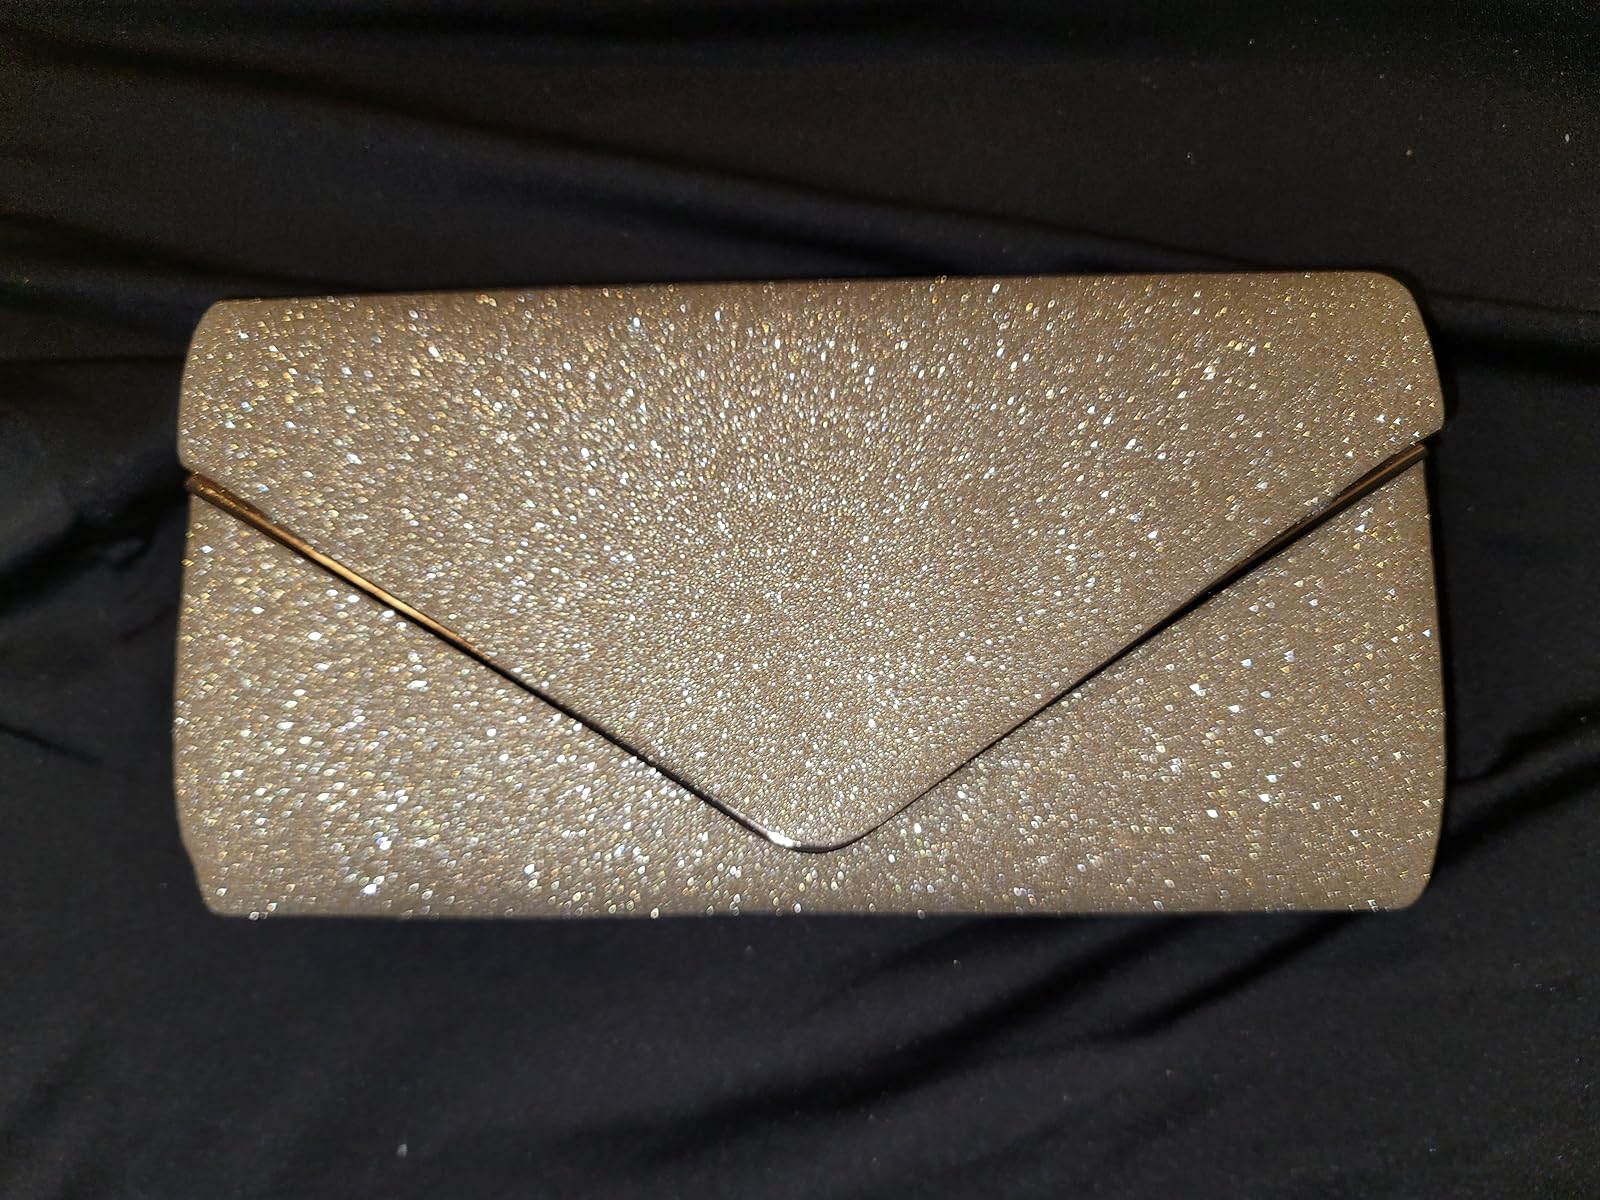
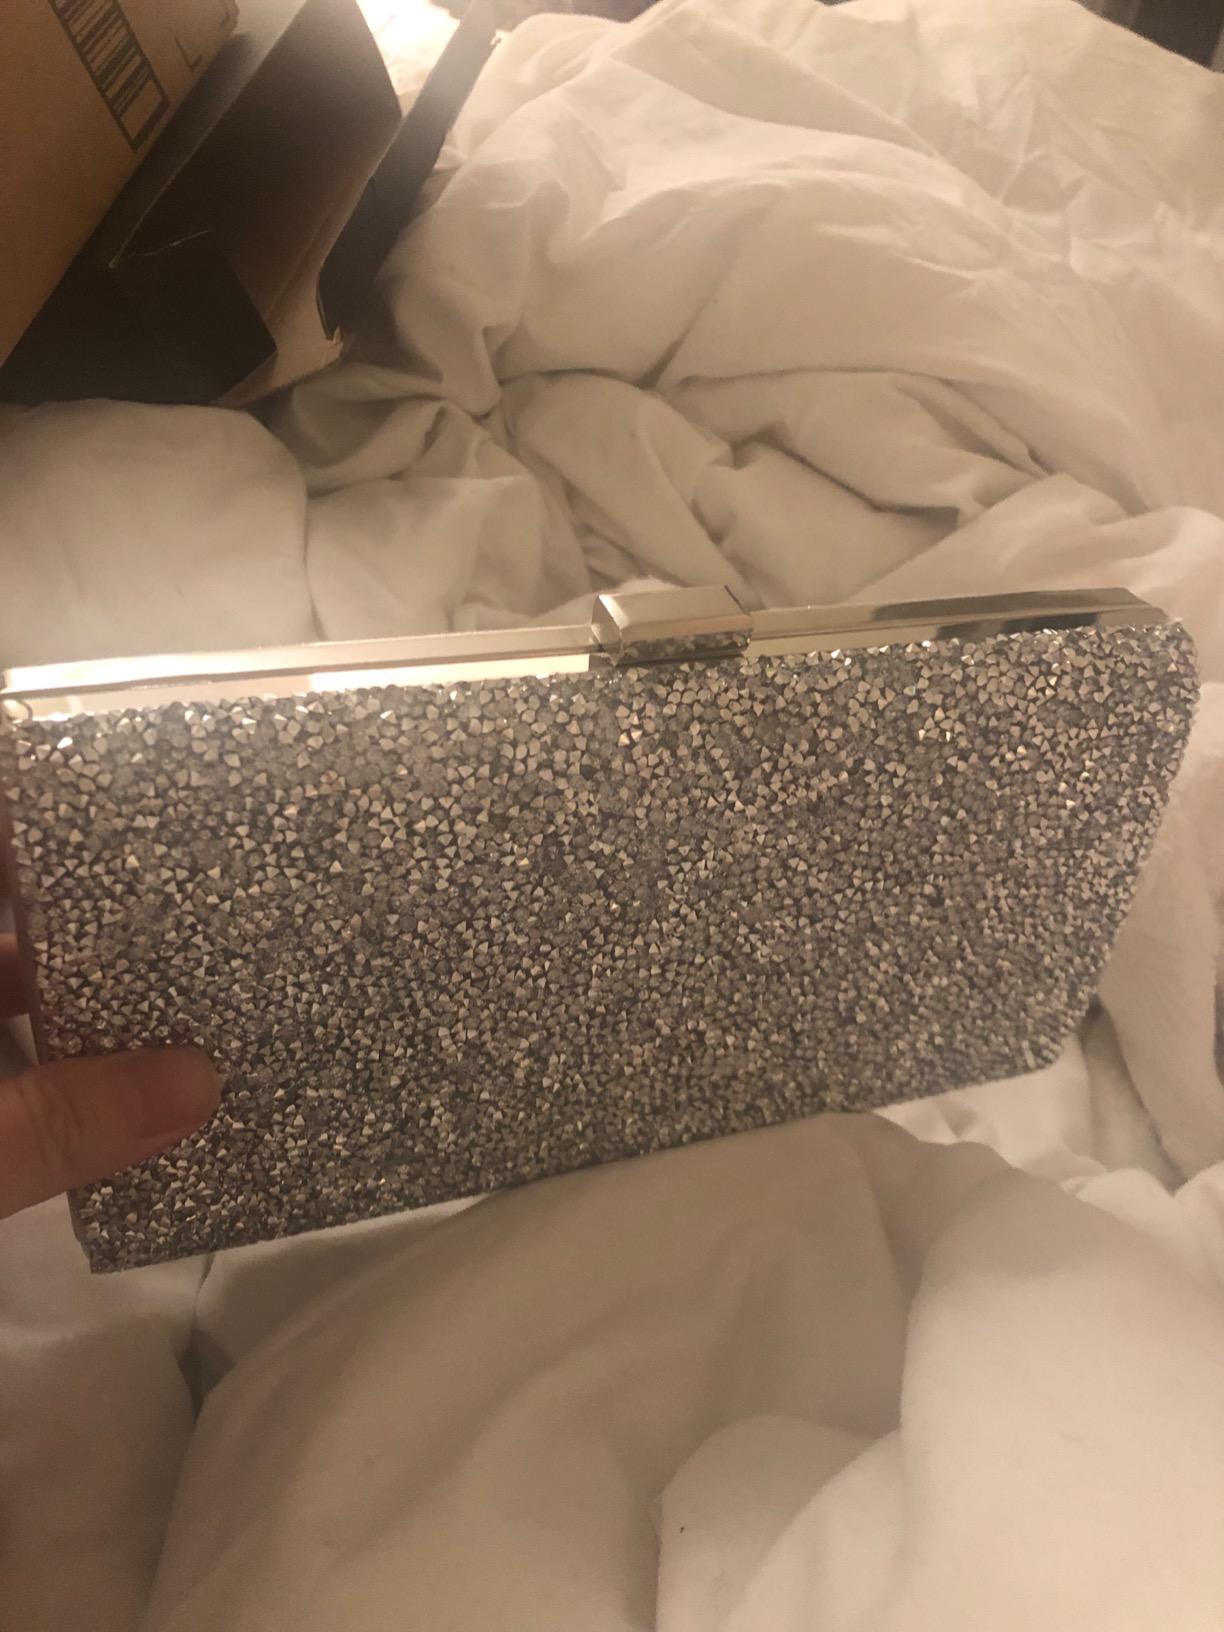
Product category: accessories_handbag
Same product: no